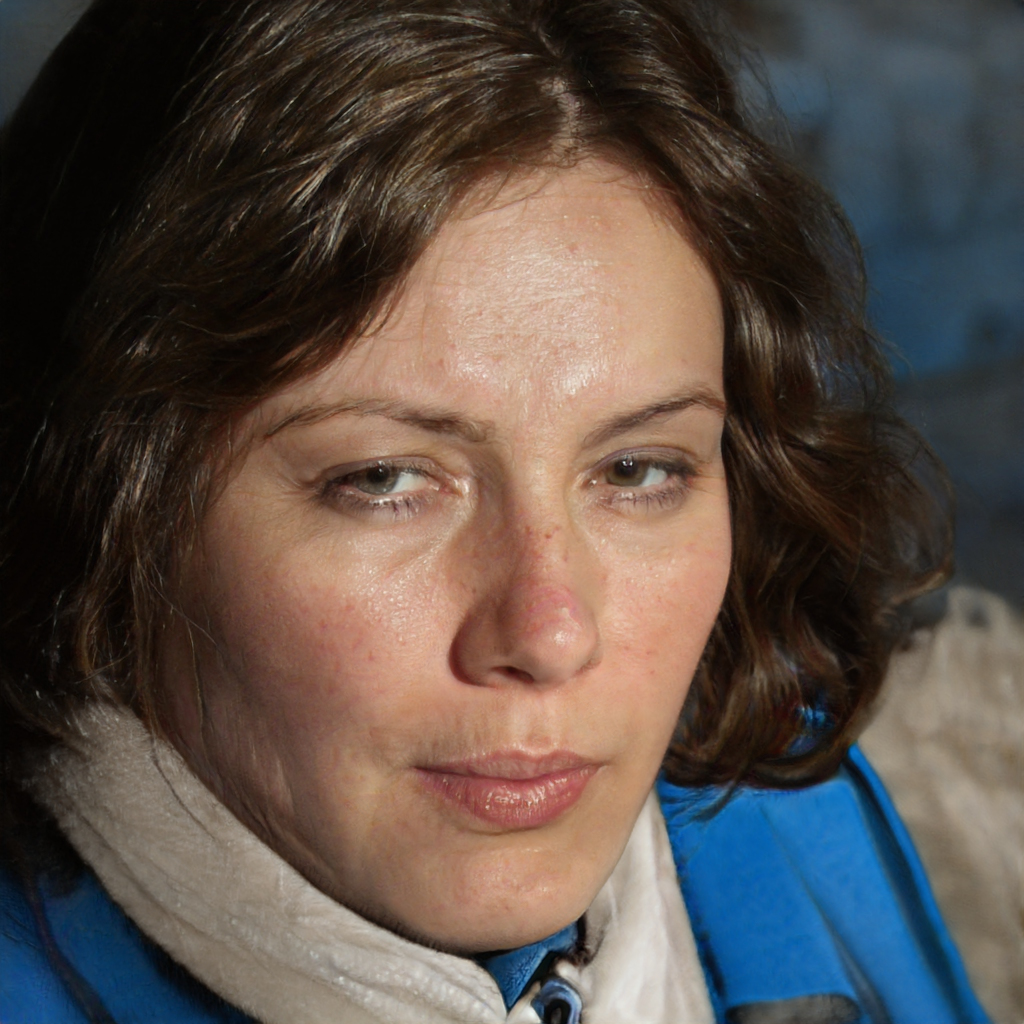
Label: No Watermark